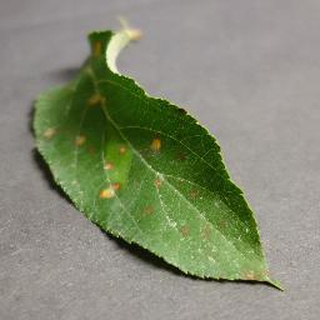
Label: apple_cedar_apple_rust